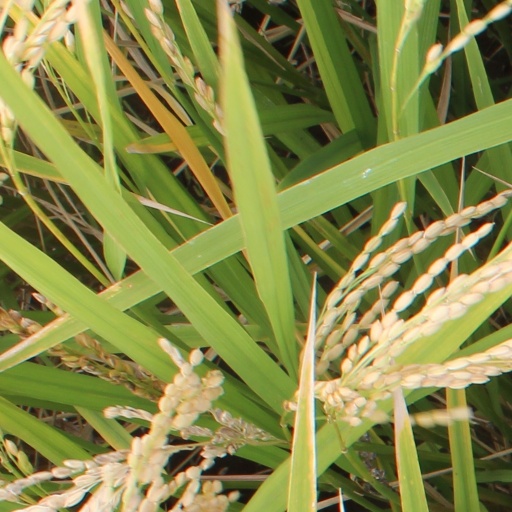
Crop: rice